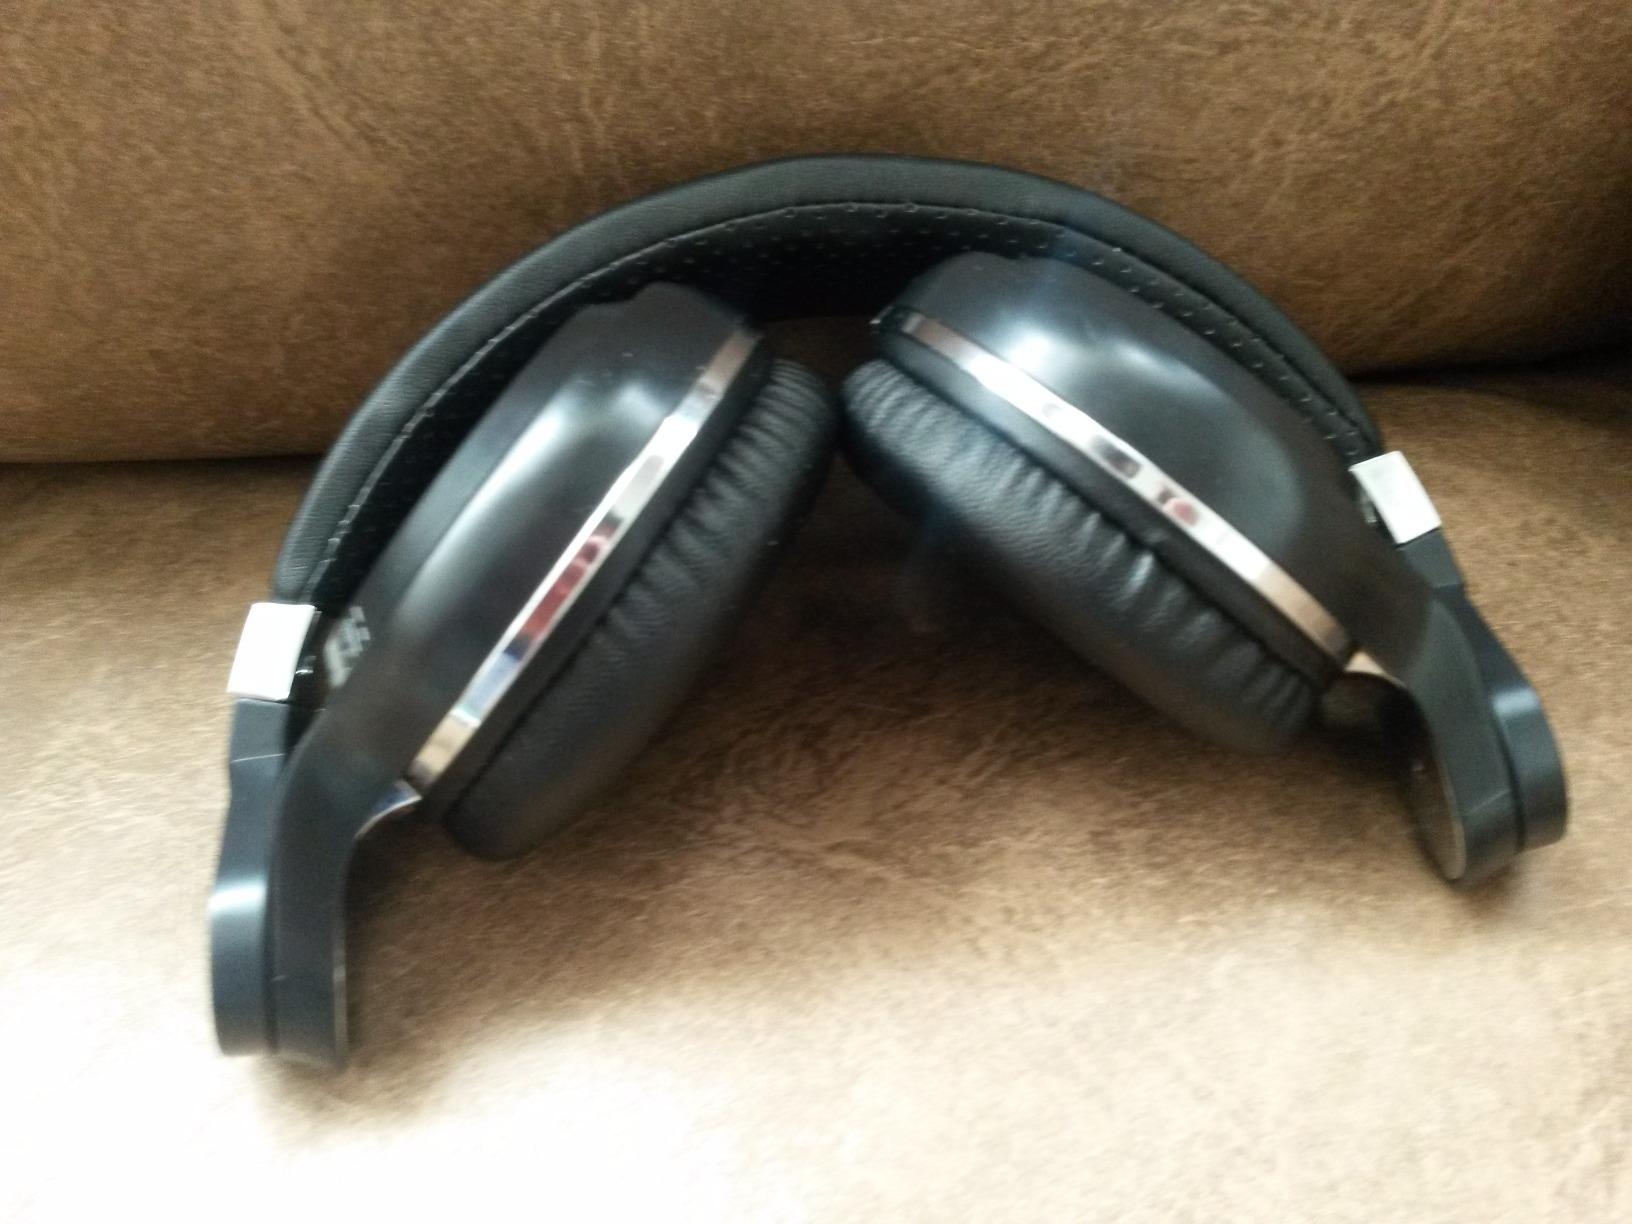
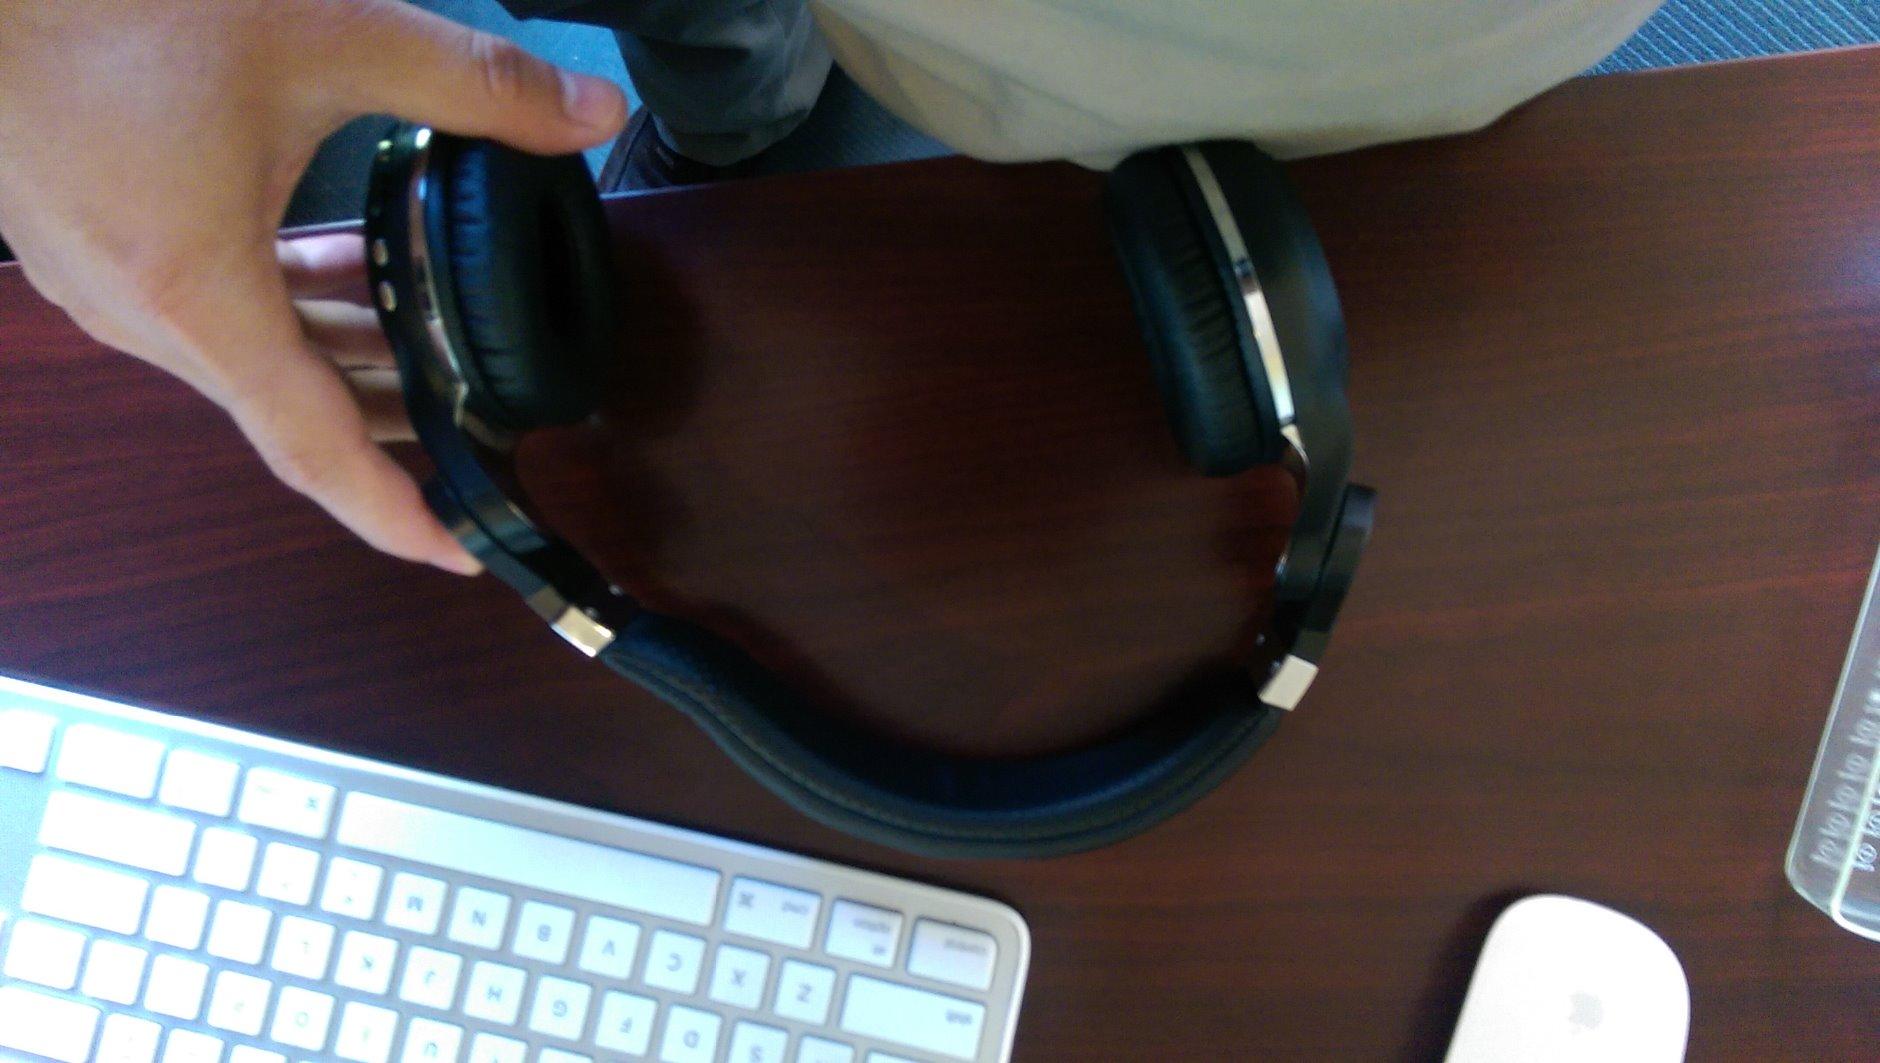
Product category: headphones
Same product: yes